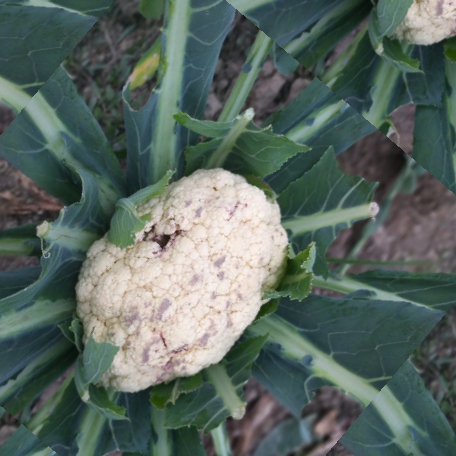
Label: Bacterial spot rot